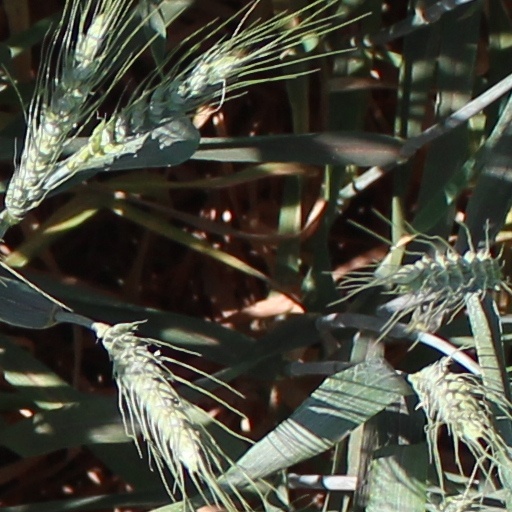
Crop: wheat